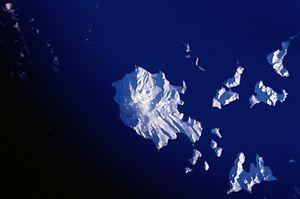
L'île Great Sitkin, en anglais Great Sitkin Island, est une petite île des États-Unis située dans le nord des îles Andreanof, entre les îles Adak et Atka, au sud-ouest des îles Aléoutiennes.